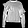
Label: Pullover